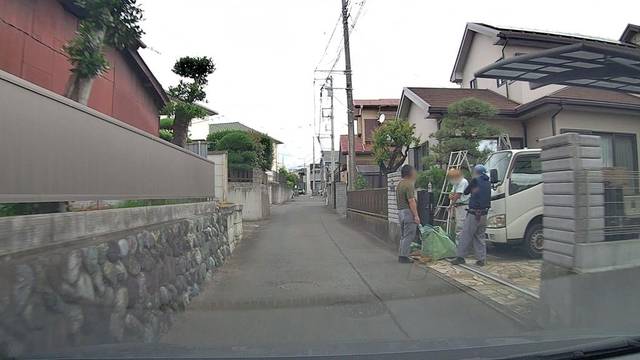
Region: Japan
Coordinates: 35.4, 139.301